Postage stamps and postal history of Uruguay

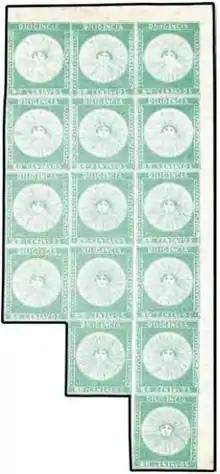
1856 'Diligencia' multiple, 'Ferrer block'

This is a survey of the postage stamps and postal history of Uruguay.